Carmen

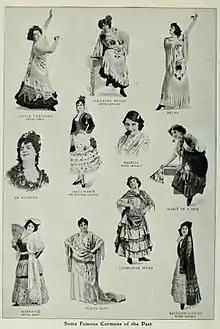
Many distinguished artistes sang the role of Carmen in early productions of the opera.

Because rehearsals did not start until October 1874 and lasted longer than anticipated, the premiere was delayed. The final rehearsals went well, and in a generally optimistic mood the first night was fixed for 3 March 1875, the day on which, coincidentally, Bizet's appointment as a Chevalier of the Legion of Honour was formally announced. The premiere, which was conducted by Adolphe Deloffre, was attended by many of Paris's leading musical figures, including Massenet, Offenbach, Delibes and Gounod; during the performance the last-named was overheard complaining bitterly that Bizet had stolen the music of Micaëla's act 3 aria from him: "That melody is mine!" Halévy recorded his impressions of the premiere in a letter to a friend; the first act was evidently well received, with applause for the main numbers and numerous curtain calls. The first part of act 2 also went well, but after the toreador's song there was, Halévy noted, "coldness". In act 3 only Micaëla's aria earned applause as the audience became increasingly disconcerted. The final act was "glacial from first to last", and Bizet was left "only with the consolations of a few friends". The critic Ernest Newman wrote later that the sentimentalist Opéra-Comique audience was "shocked by the drastic realism of the action" and by the low standing and defective morality of most of the characters. According to the composer Benjamin Godard, Bizet retorted, in response to a compliment, "Don't you see that all these bourgeois have not understood a wretched word of the work I have written for them?" In a different vein, shortly after the work had concluded, Massenet sent Bizet a congratulatory note: "How happy you must be at this time—it's a great success!"